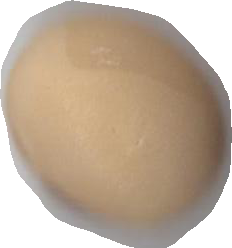
Variety: Anjasmoro